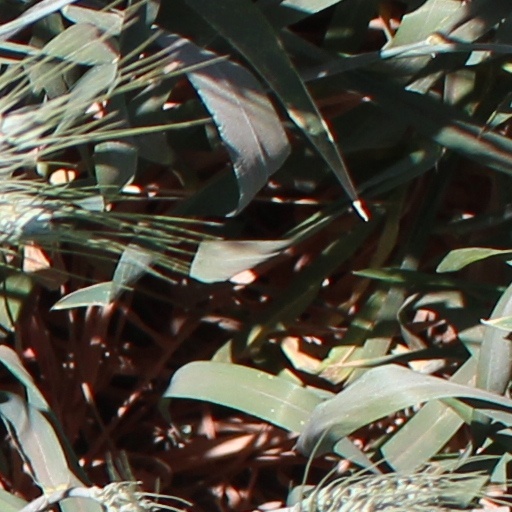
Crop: wheat